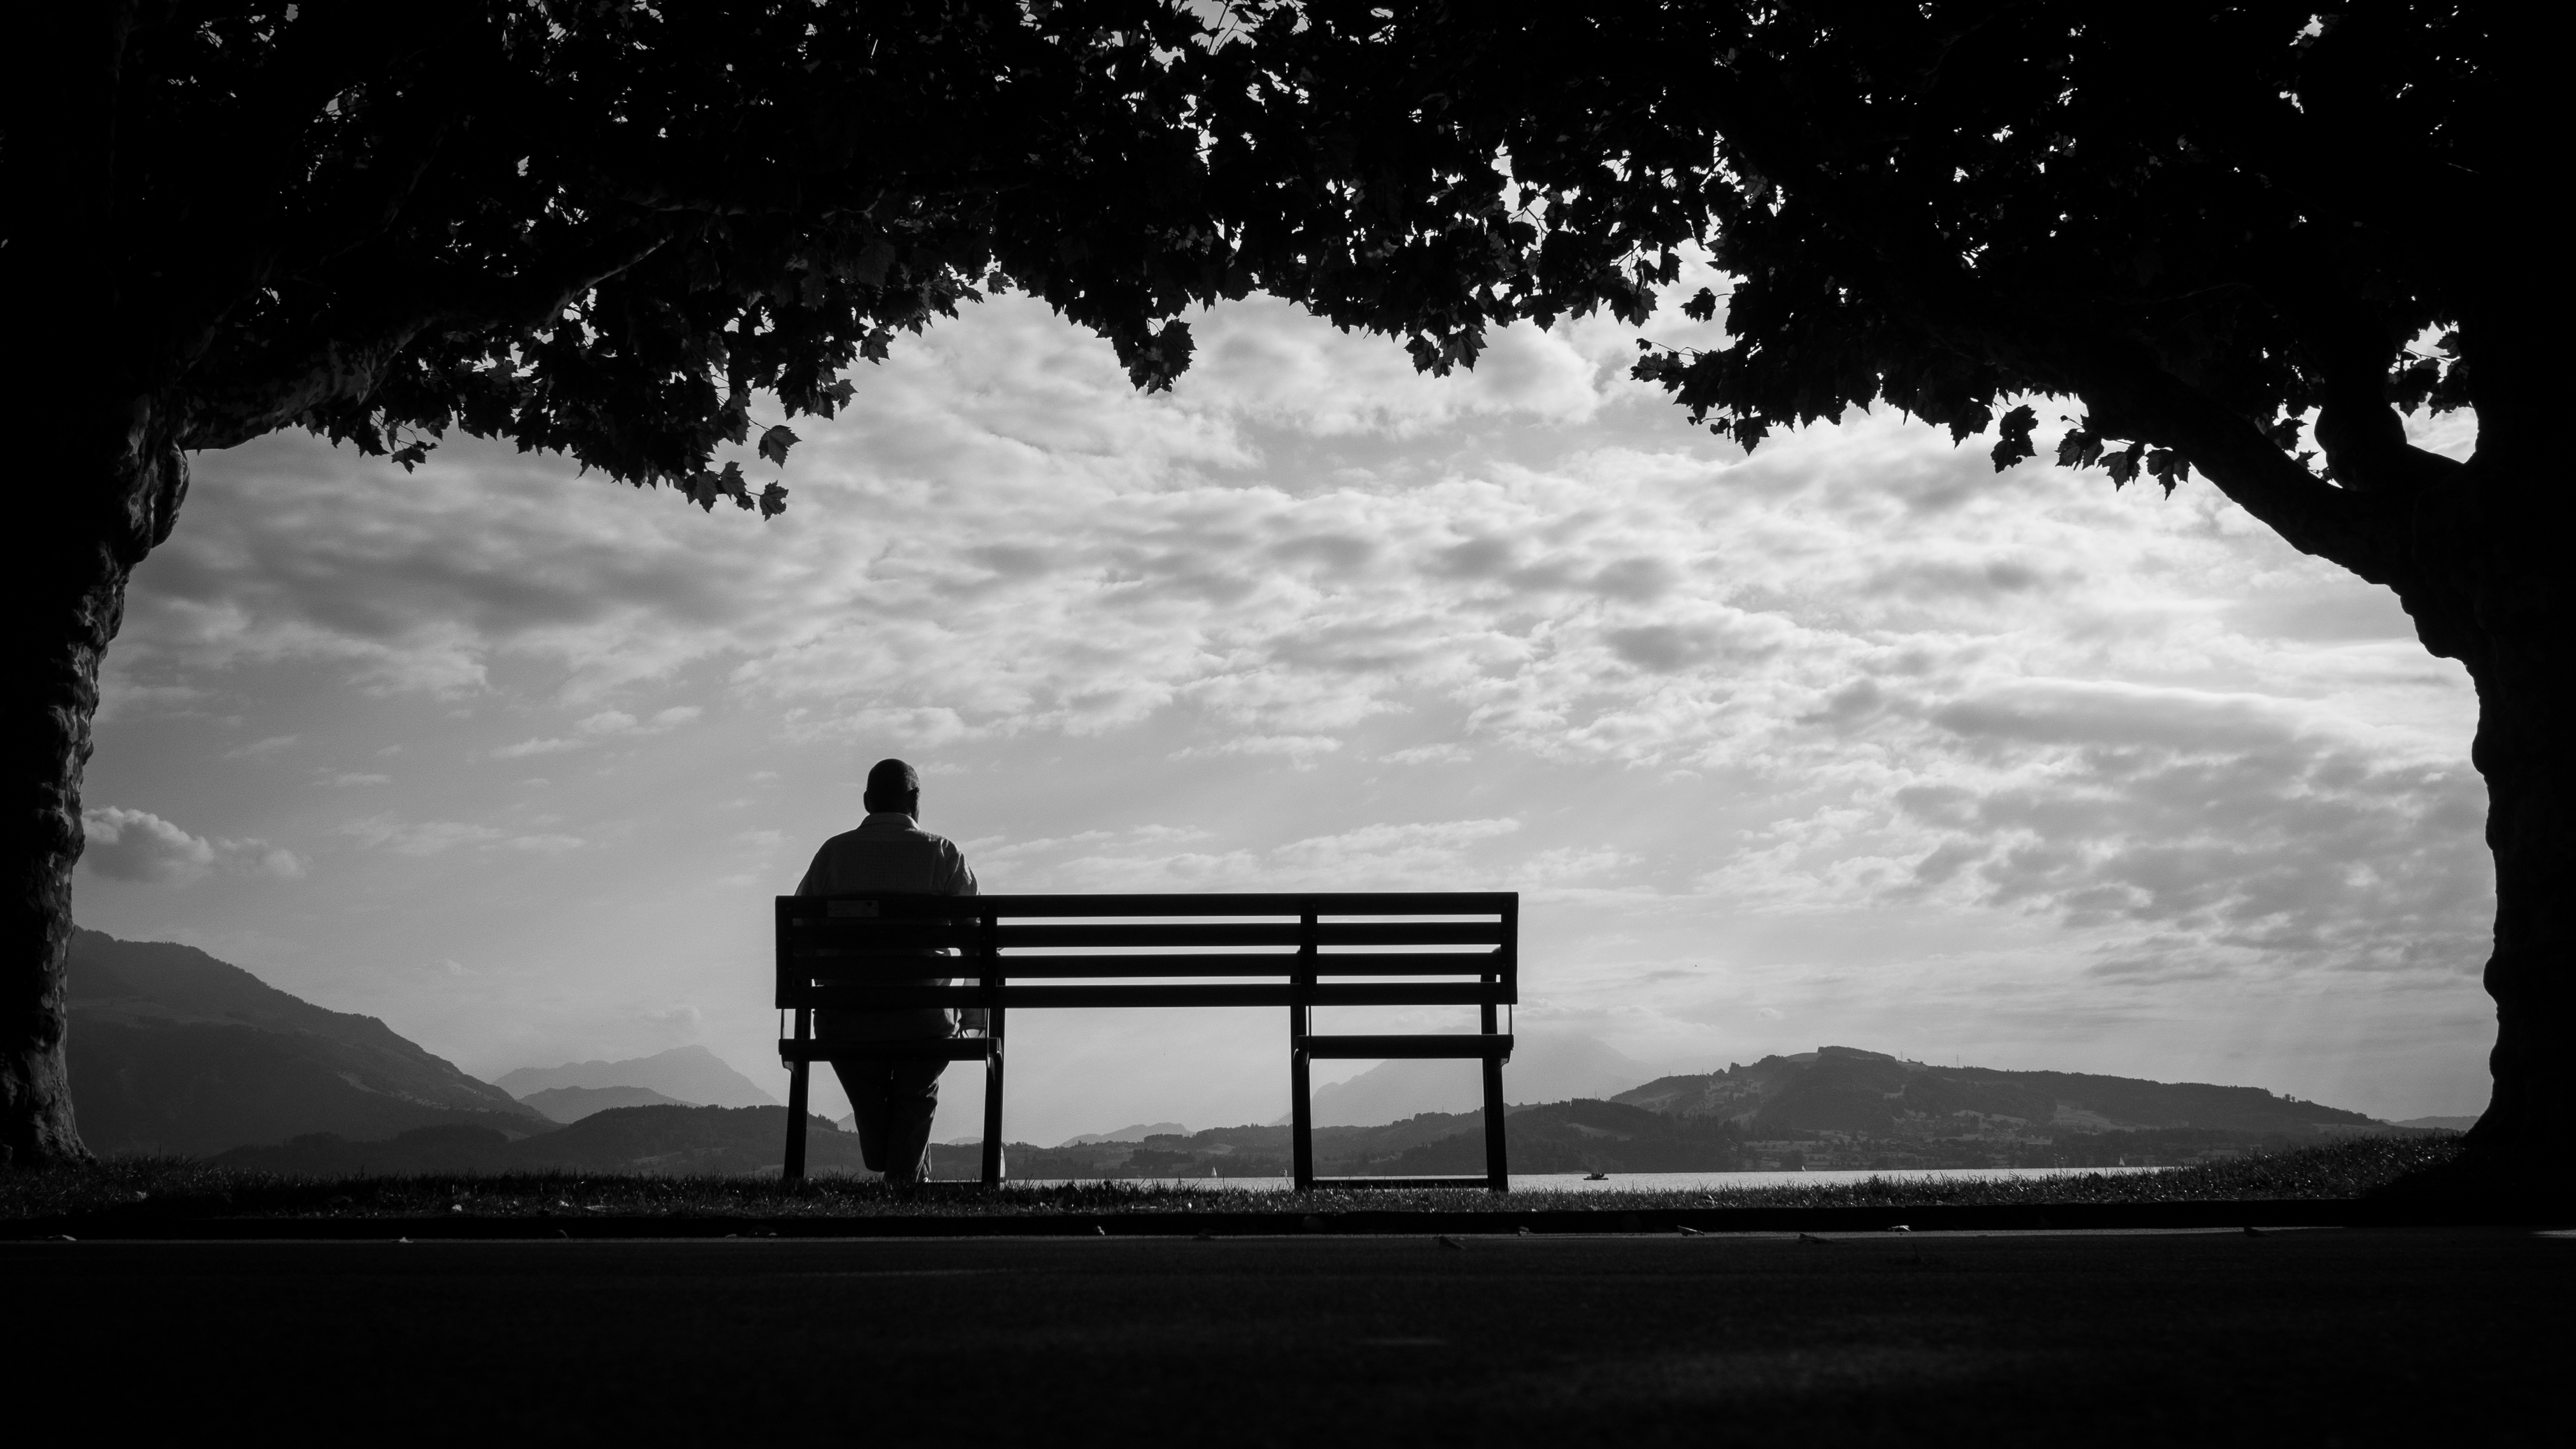
horizon, silhouette, light, cloud, black and white, sky, sunset, white, photography, sunlight, morning, dusk, evening, darkness, black, monochrome, photograph, flickitlater, monochrome photography, film noir